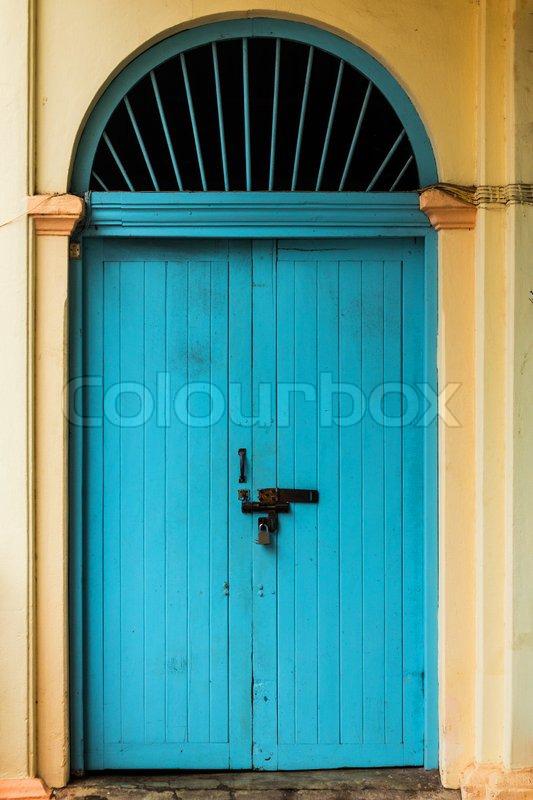
stock image ofwooden front door to the house , colonial old building style .
Relation: Visible, Story, Meta